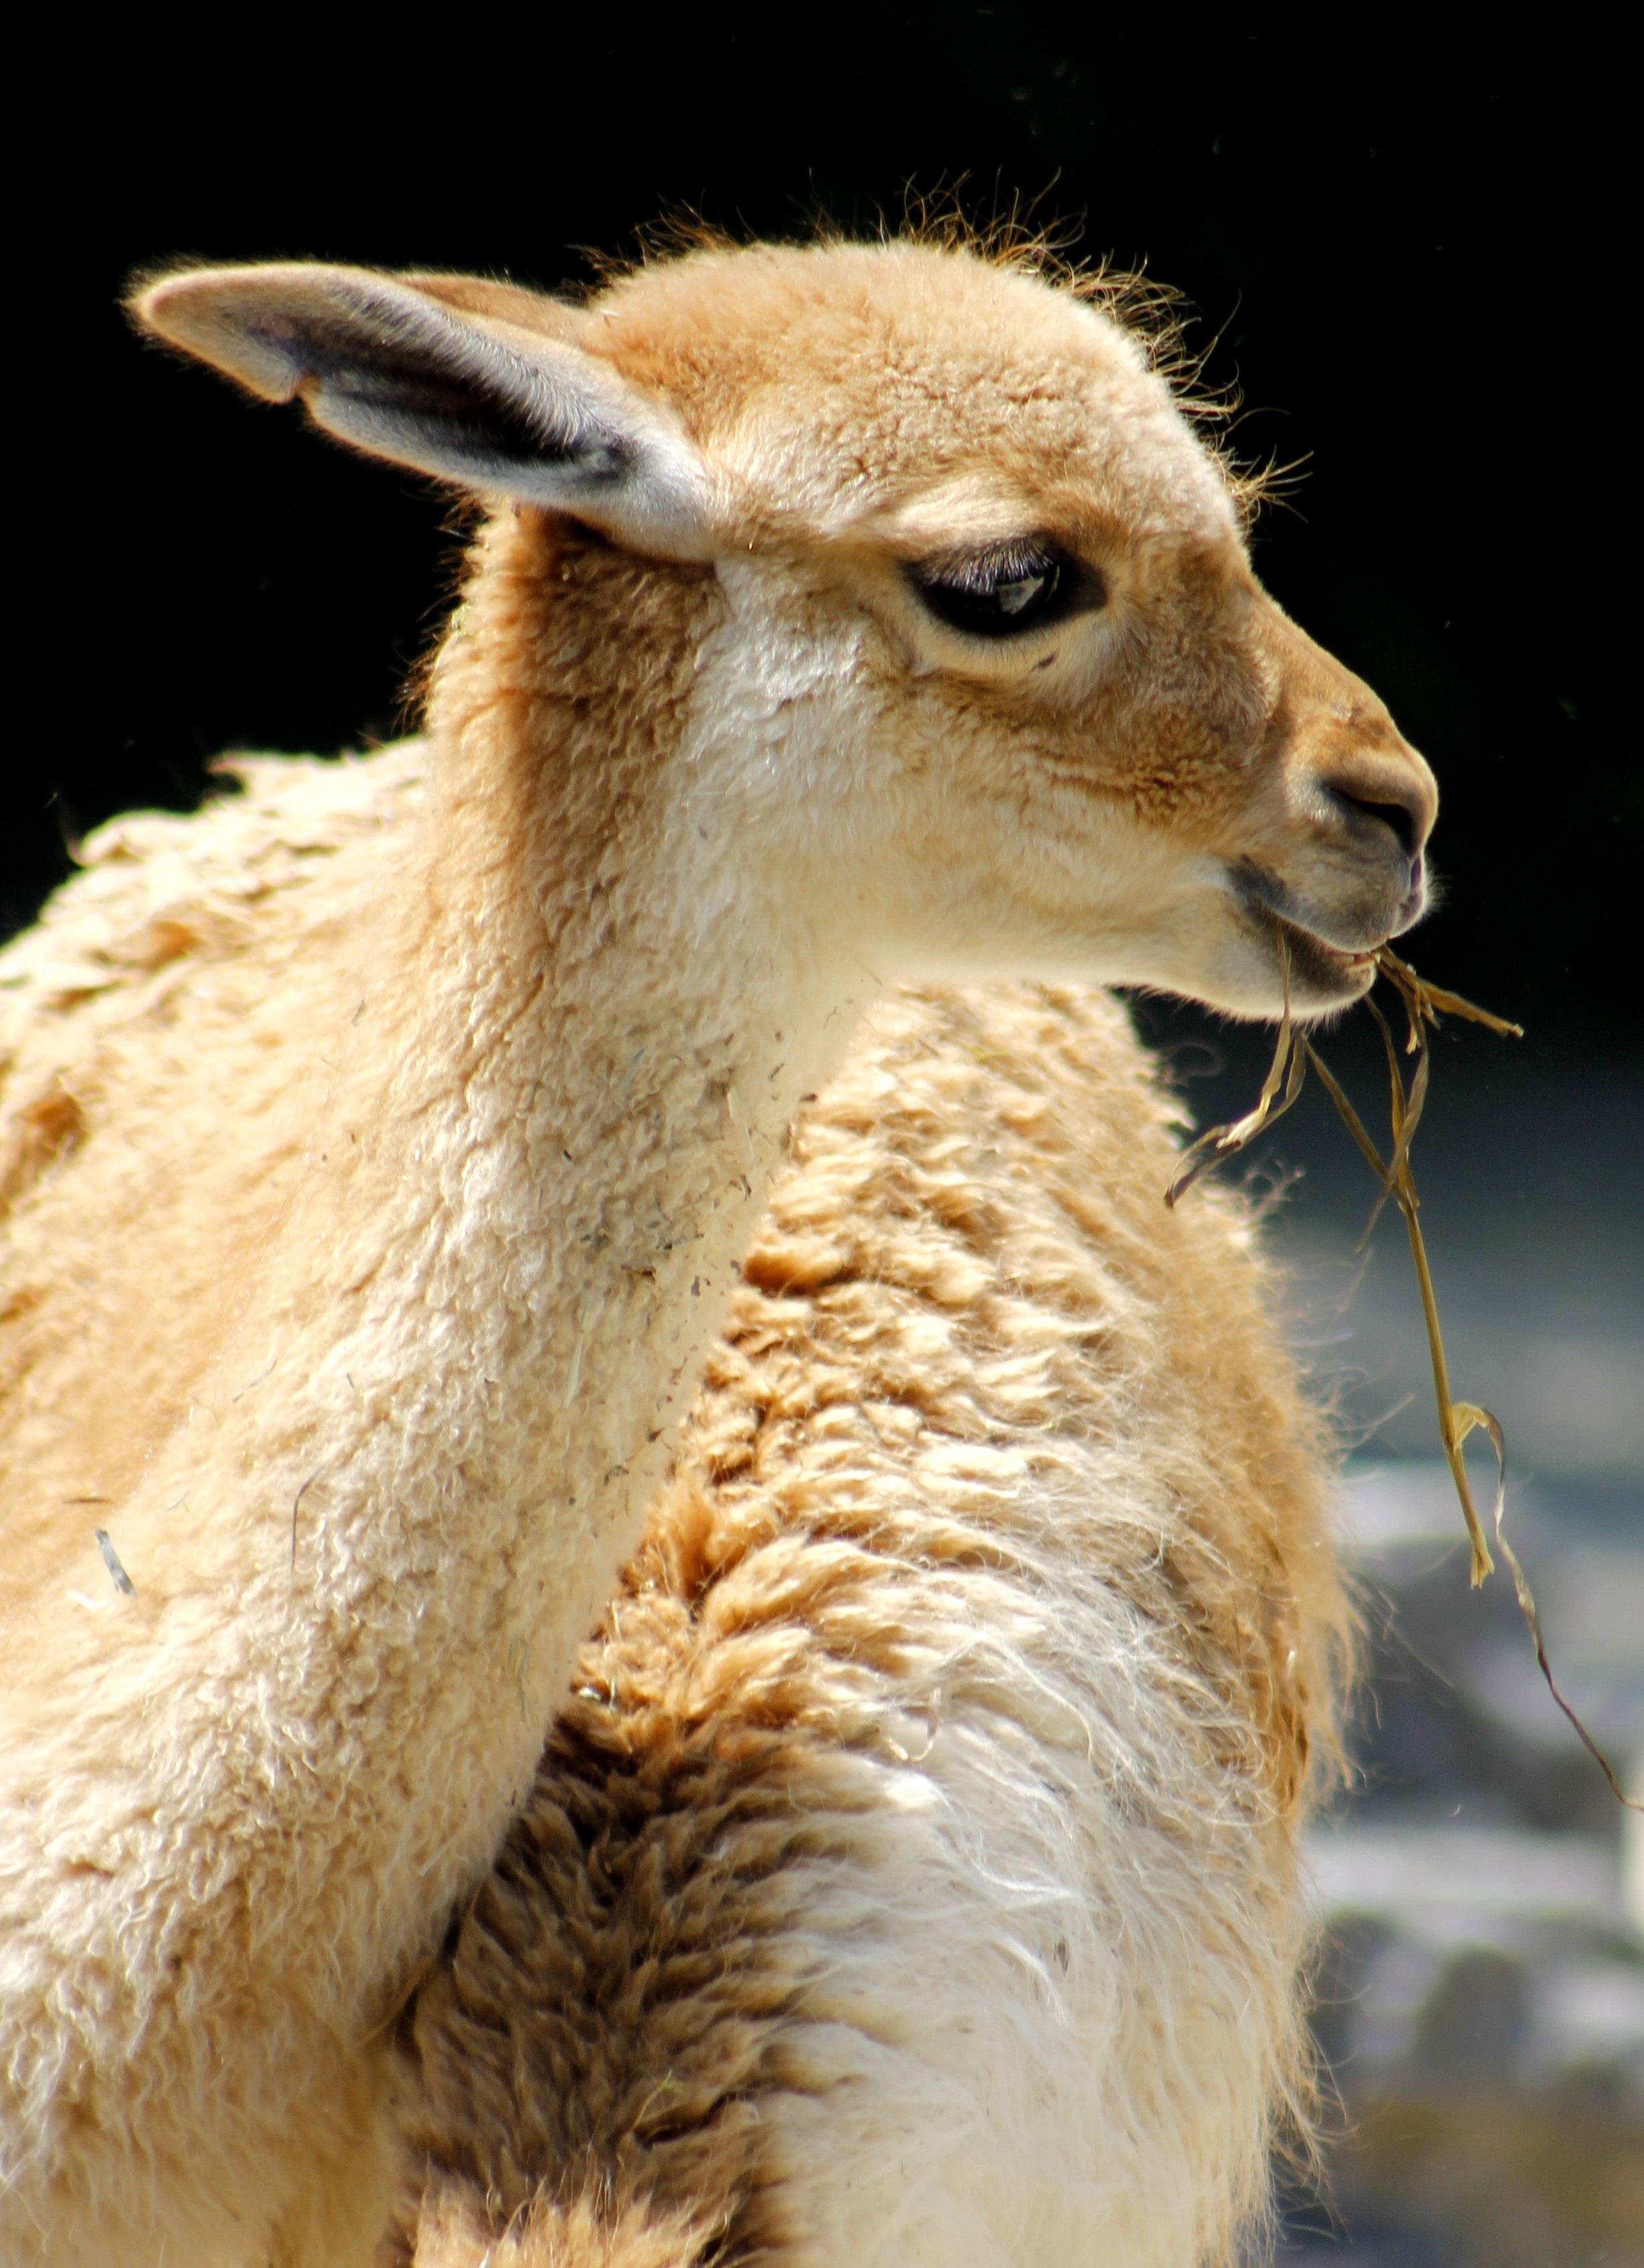
wildlife, zoo, sheep, mammal, fauna, close up, lama, vertebrate, animal world, vicuna, guanaco, camel like mammal